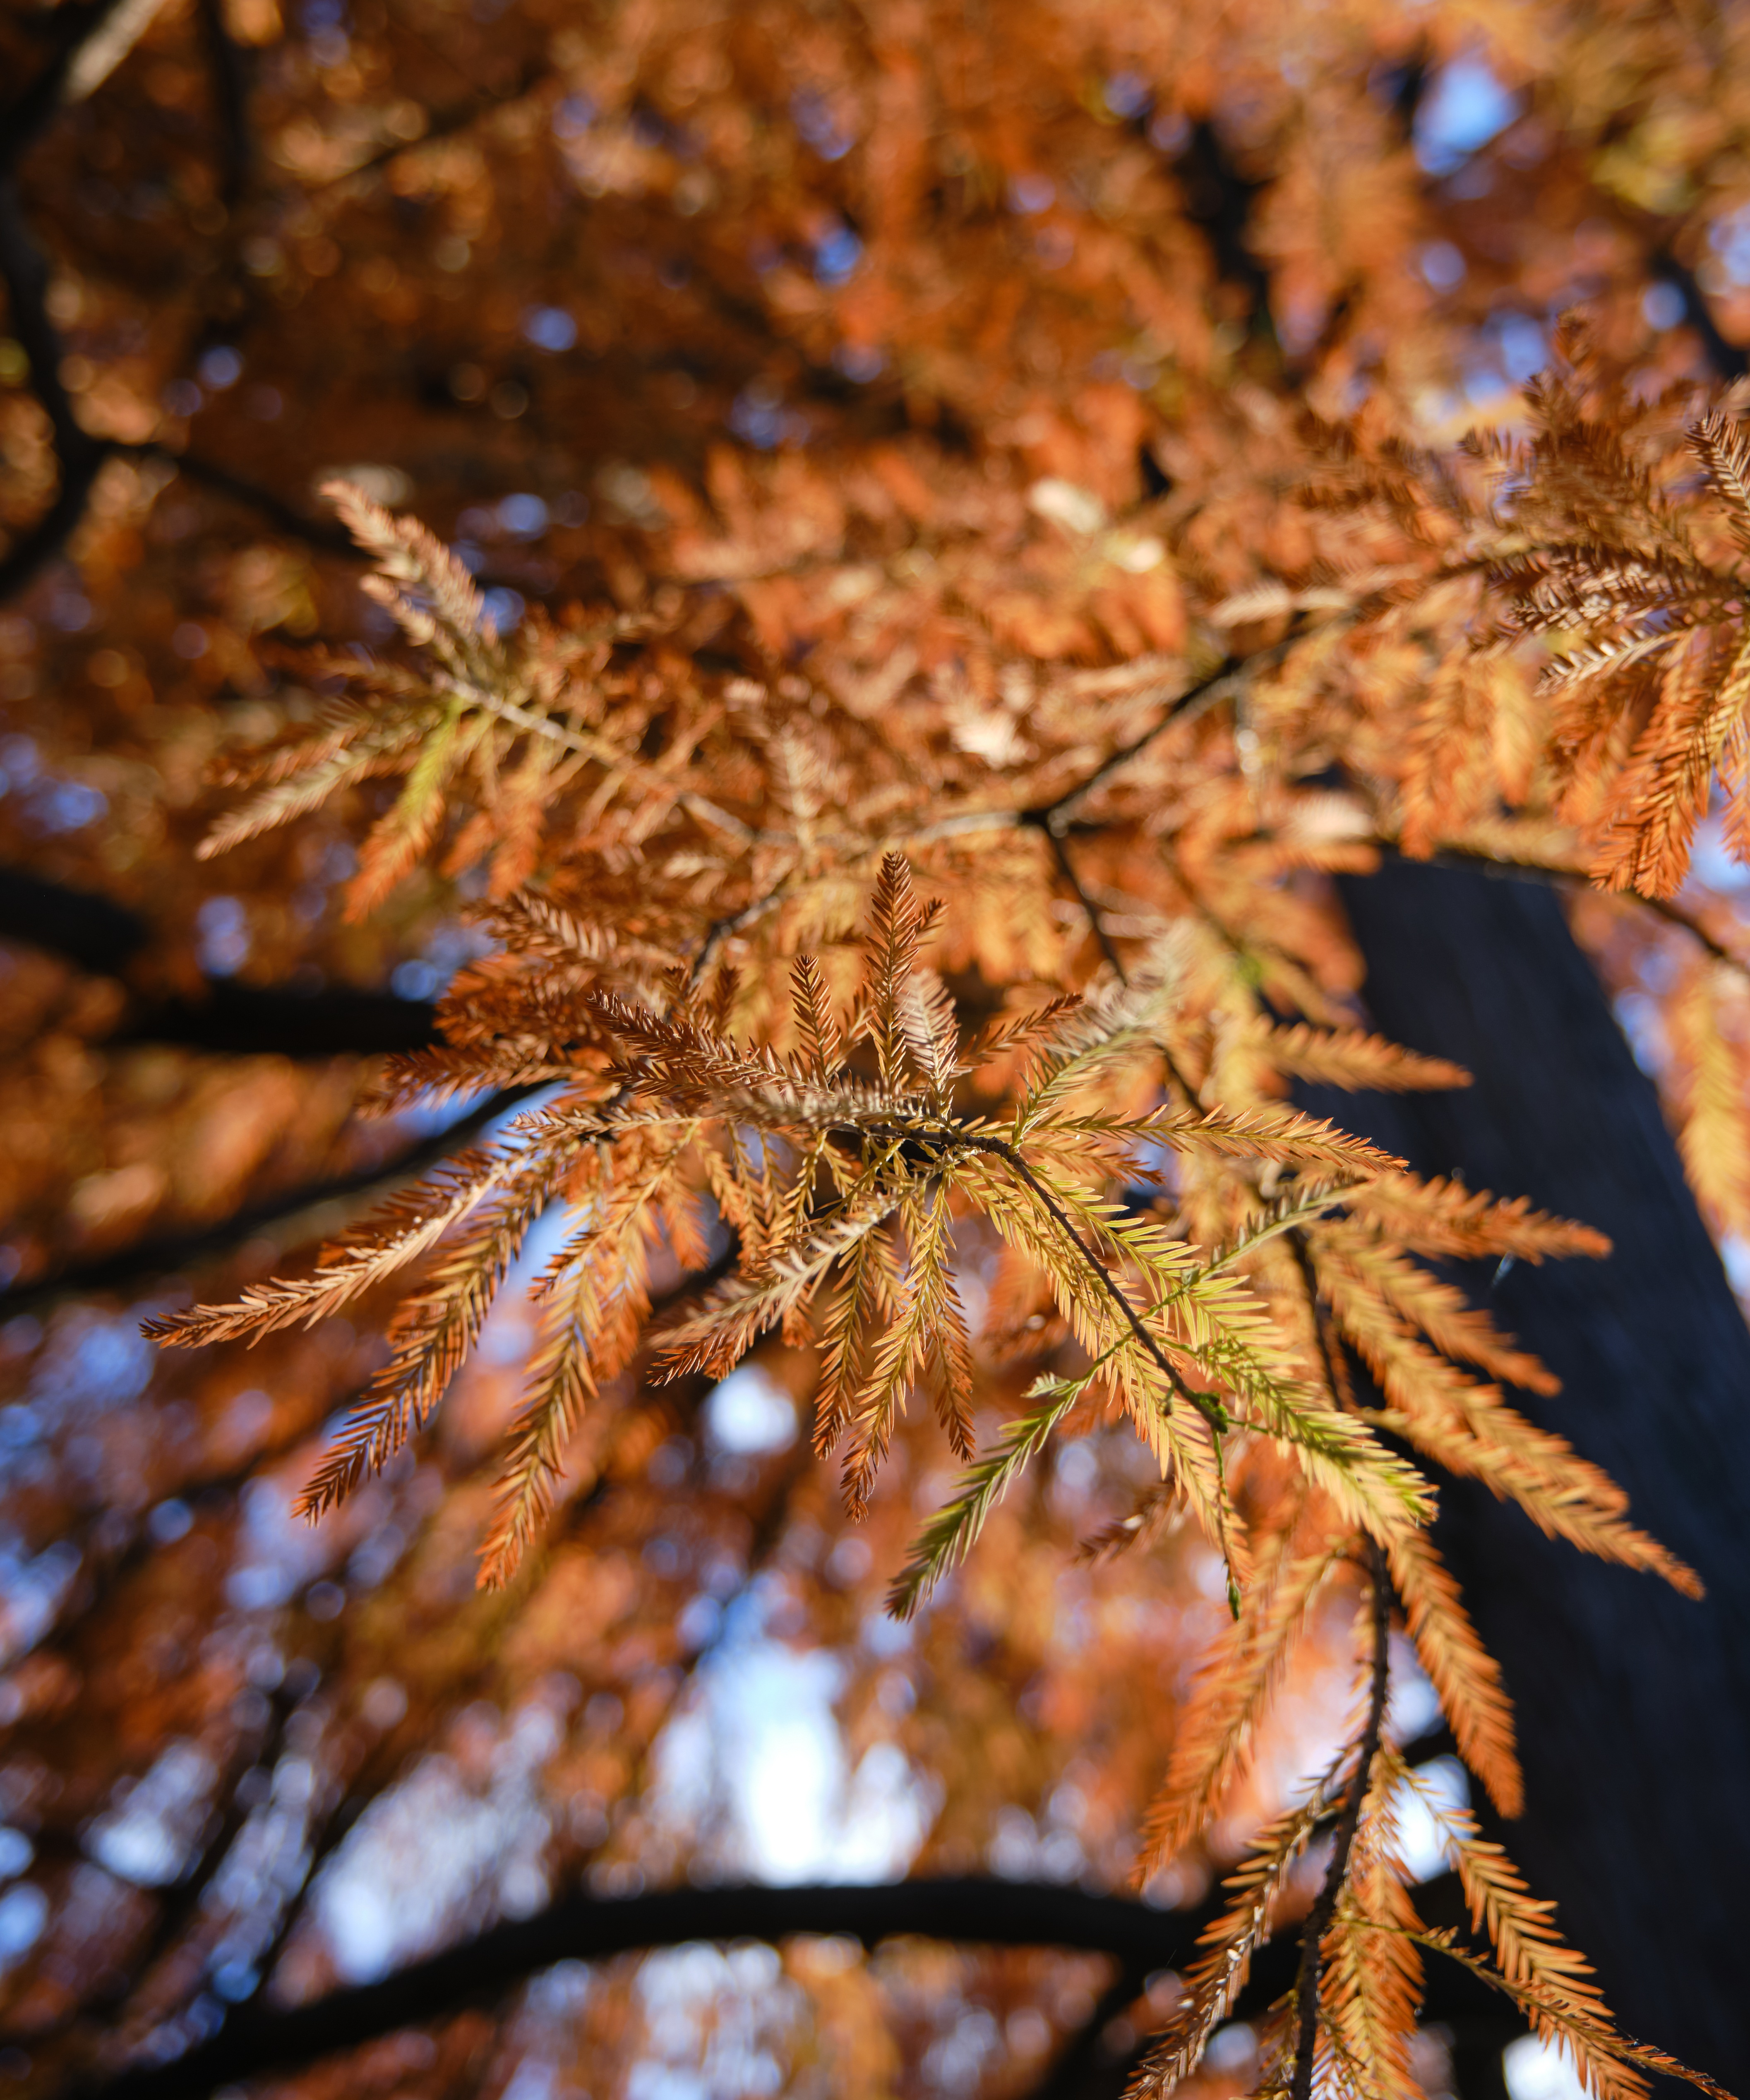
natural, twig, natural landscape, wood, terrestrial plant, tree, larch, trunk, plant, grass, Tints and shades, deciduous, flowering plant, freezing, forest, temperate broadleaf and mixed forest, conifer, macro photography, Northern hardwood forest, vascular plant, plant stem, winter, autumn, woodland, landscape, pine, pine family, fir, temperate coniferous forest